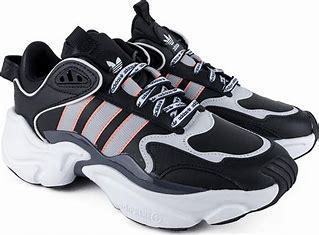
Brand: Adidas
Model: Magmur Runner